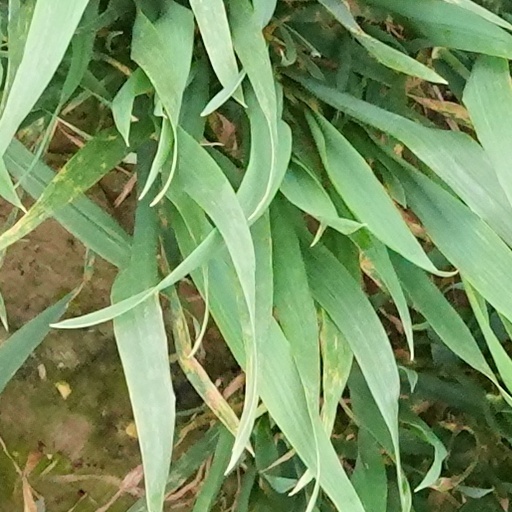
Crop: wheat